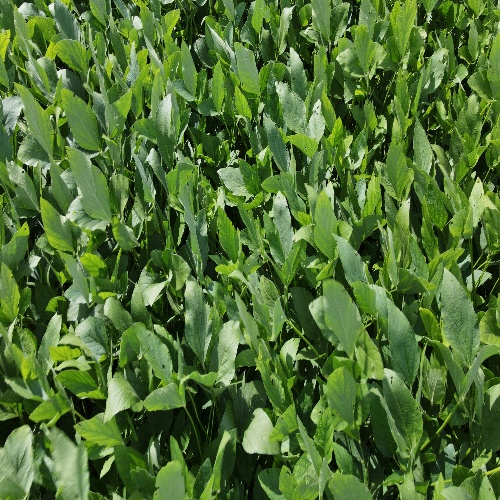
Label: Caterpillar